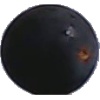
Label: Grape Blue 1